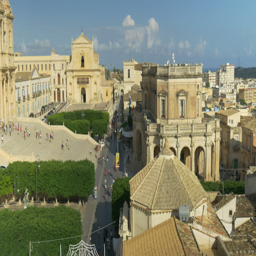
the baroque cathedral of a city and the main street of the town .